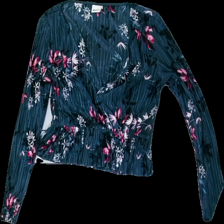
View: front
Type: Blouse
Category: Ladies
Brand: Gina Tricot
Colors: Green, Pink, White
Material: 100% Polyester
Pattern: Floral print
Cut: V-collar
Size: S
Season: All
Price range: 50-100
Recommended usage: Reuse
Description: Green floral top